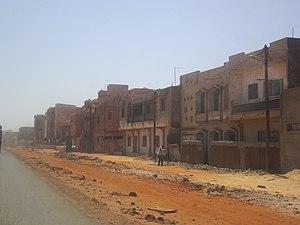
Une rangée d'habitation à la sortie de la ville de Dakar This is an image with the theme ""Africa on the Move or Transport"" from: Senegal"
La ville de Dakar est la capitale de la République du Sénégal et de la région de Dakar. Elle compte 1 056 009 habitants sur les 3 630 000 habitants que compte l'ensemble de la région de Dakar. C'est une des quatre communes historiques du Sénégal et l'ancienne capitale de l'Afrique-Occidentale française.